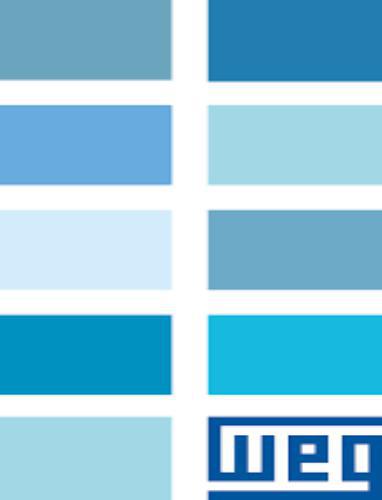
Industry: Others